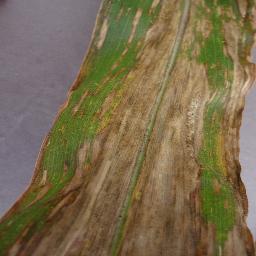
Label: Corn___Northern_Leaf_Blight